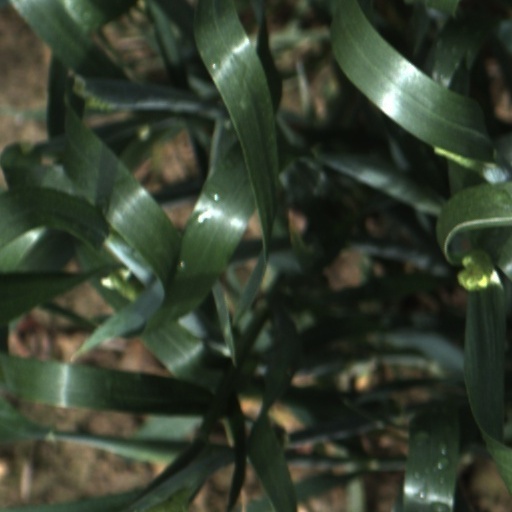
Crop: wheat